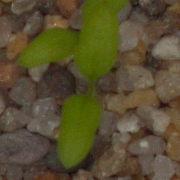
Label: common_chickweed